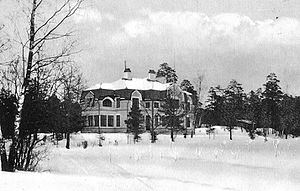
Hermann Göring / Morfinafhængighed
Aspuddens sygehus, hvor Göring var indlagt til afvænning.
Hermann Wilhelm Göring var en tysk nazist fra 1922-1945 og politiker. Han var i en årrække udpeget som Adolf Hitlers stedfortræder. Görings titler - der kun overgås af Hitlers - var rigsdagspræsident, Hitlers næstkommanderende, statsminister i Preussen, rigskommissær for luftfart og øverstkommanderende for Luftwaffe, finansminister, medlem af det hemmelige kabinetråd, direktør for Reichswerke Hermann Göring, feltmarskal, formand i rigsrådet for nationalt forsvar, rigets øverste ansvarlige for skovforvaltning og jagt, samt rigsmarskal for det stortyske rige - en rang tilsvarende en seksstjerners general, som kun ét menneske tidligere var tildelt, nemlig prins Eugen af Savoyen 200 år tidligere.